Grace Tsitsi Mutandiro

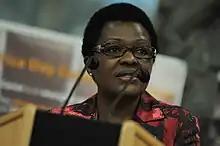
Mutandiro in 2010

Grace Tsitsi Mutandiro is a diplomat from Zimbabwe who is a Commissioner of the Public Service Commission until November 2020. She was also Ambassador to Austria serving concurrently with appointments to the Czech Republic and Slovakia and was also Zimbabwe's Permanent Representative to the International Atomic Energy Agency (IAEA), the United Nations Organisation on Crime and Drugs (UNODC), United Nations Industrial Development Organization (UNIDO) and the Preparatory Commission for the Comprehensive Nuclear-Test-Ban Treaty Organization (CTBTO). She went on to serve as Secretary for Lands and Rural Resettlement since 2015, and then Secretary for Environment, Water and Climate from 2017 to 2018.